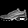
Label: Sneaker